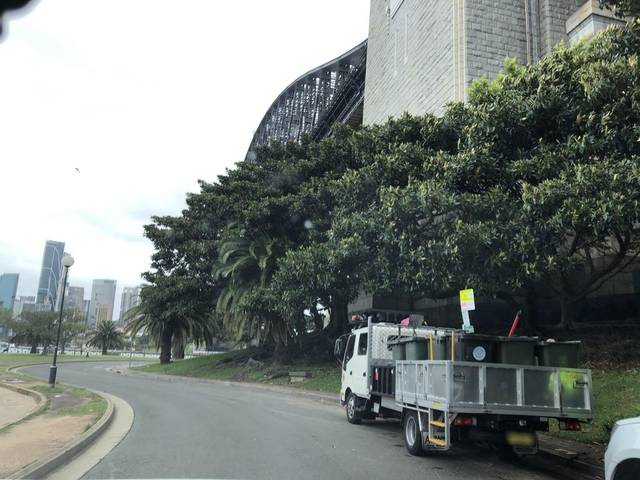
Region: Australia
Coordinates: -33.85, 151.213